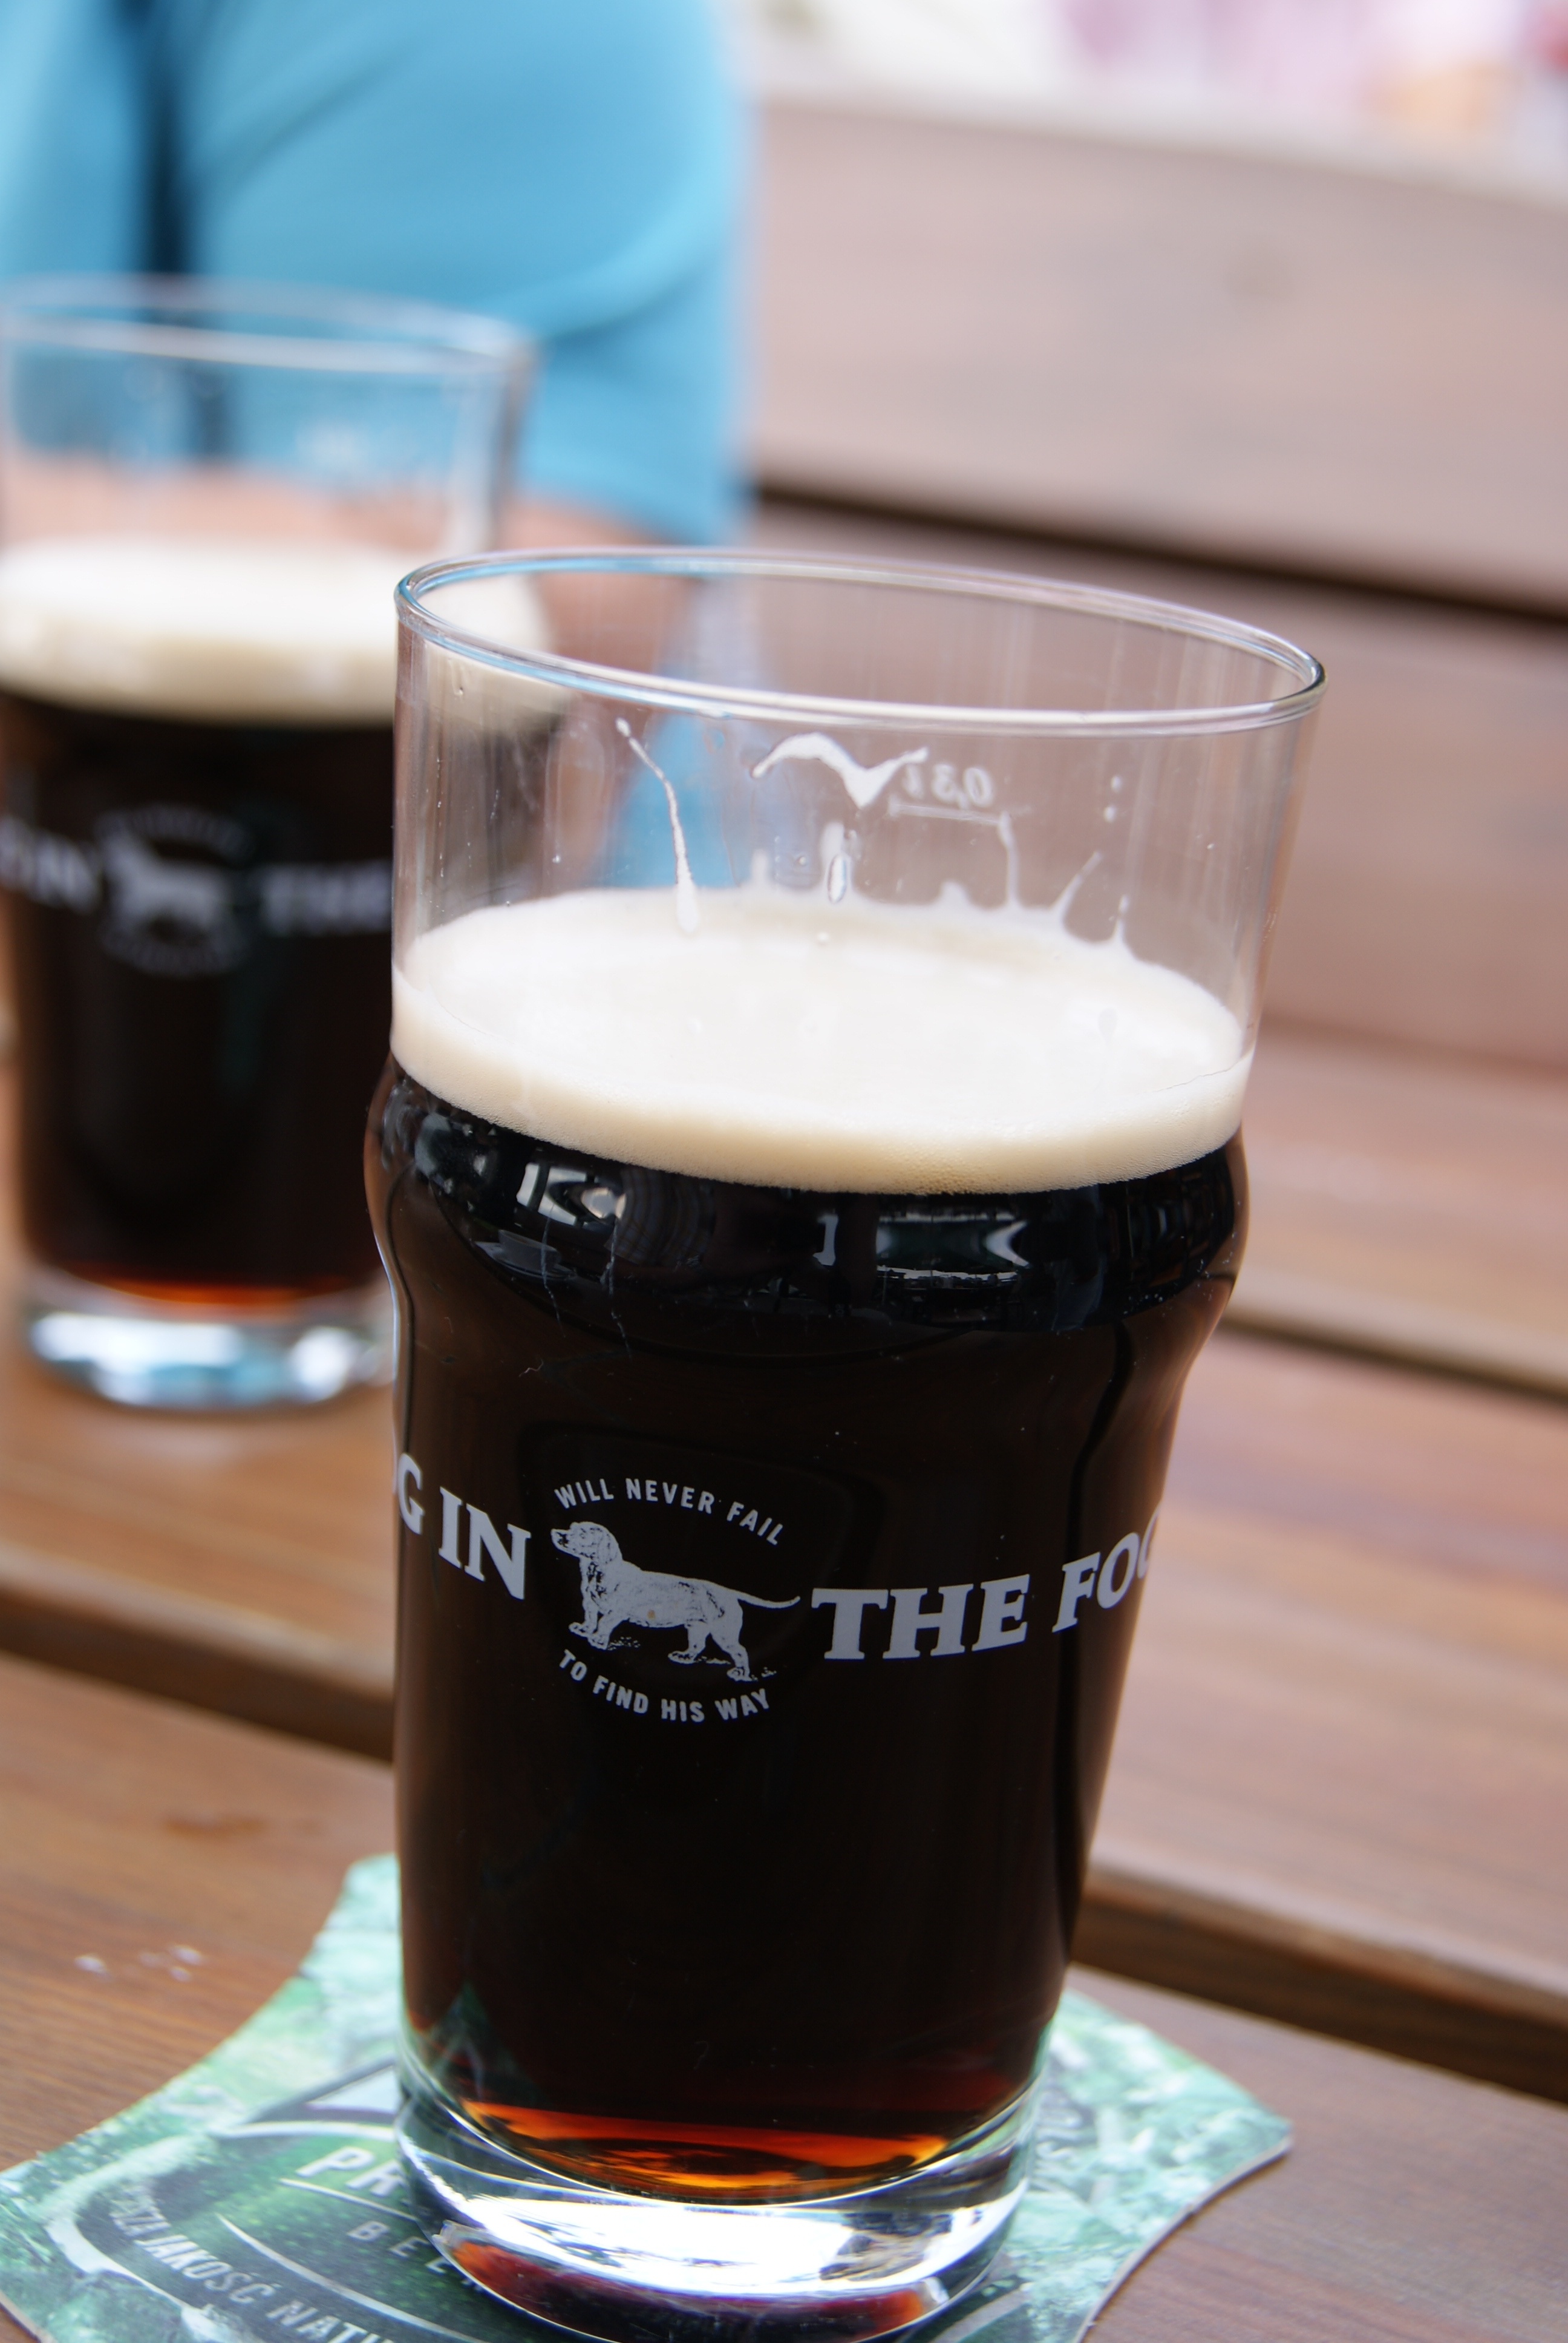
coffee, glass, bar, beverage, drink, espresso, beer, alcohol, alcoholic, stout, alcoholic beverage, pint us, pint glass, guinness beer